Walebing Important Bird Area

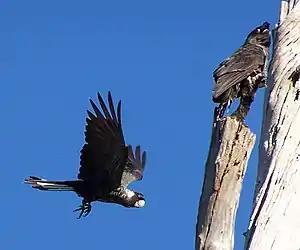
The site is important for short-billed black cockatoos

The Walebing Important Bird Area comprises a 13 km tract of land in the vicinity of the rural township of Walebing, in the northern wheatbelt region of south-west Western Australia.